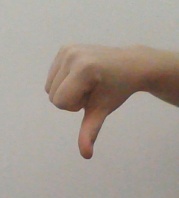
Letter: waw